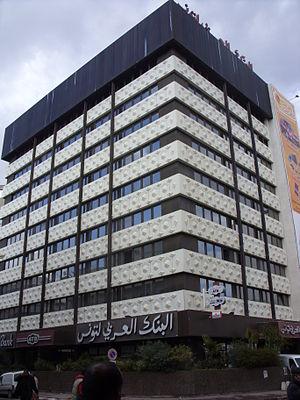
L'Arab Tunisian Bank ou ATB est une banque commerciale tunisienne, fondée le 30 juin 1982 par l'intégration de l'agence tunisoise de l'Arab Bank et l'apport de personnes physiques tunisiennes.